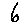
Label: 6